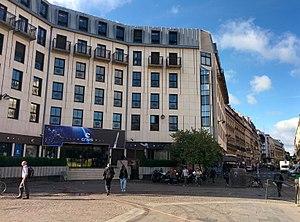
Les bureaux du Centre National d'Etudes Spatiales (Cnes) à Paris (2 Place Maurice Quentin)
La recherche publique en France est la part de la recherche scientifique organisée et financée par l'État français et les collectivités territoriales françaises. Une autre part est financée par les entreprises privées, il s'agit de la recherche privée.